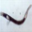
Label: worm